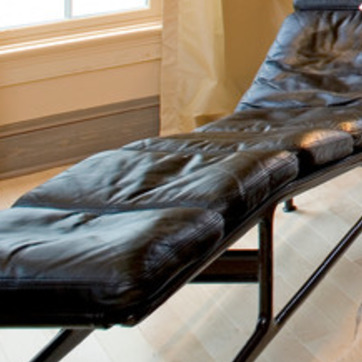
Material: leather